Steve Butler

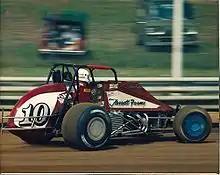
Butler on the gas at the 1988 Springfield Mile en route to his first Silver Crown championship.

The highlight of Butler's season was his dominance of the new pavement races at Indianapolis Raceway Park where he won on ESPN television and was fastest at the races that he didn’t win outright (due to mechanical misfortune). In the process, Butler pioneered a new style of passing on the banked oval. His spectacular maneuver was dubbed “The Butler Grass-Cutter Move” by ESPN announcers Larry Nuber and Steve Chassey. Twenty years later, this technique was cited as an influence by NASCAR star Jason Leffler after his win in the 2007 Kroger 200 at ORP.